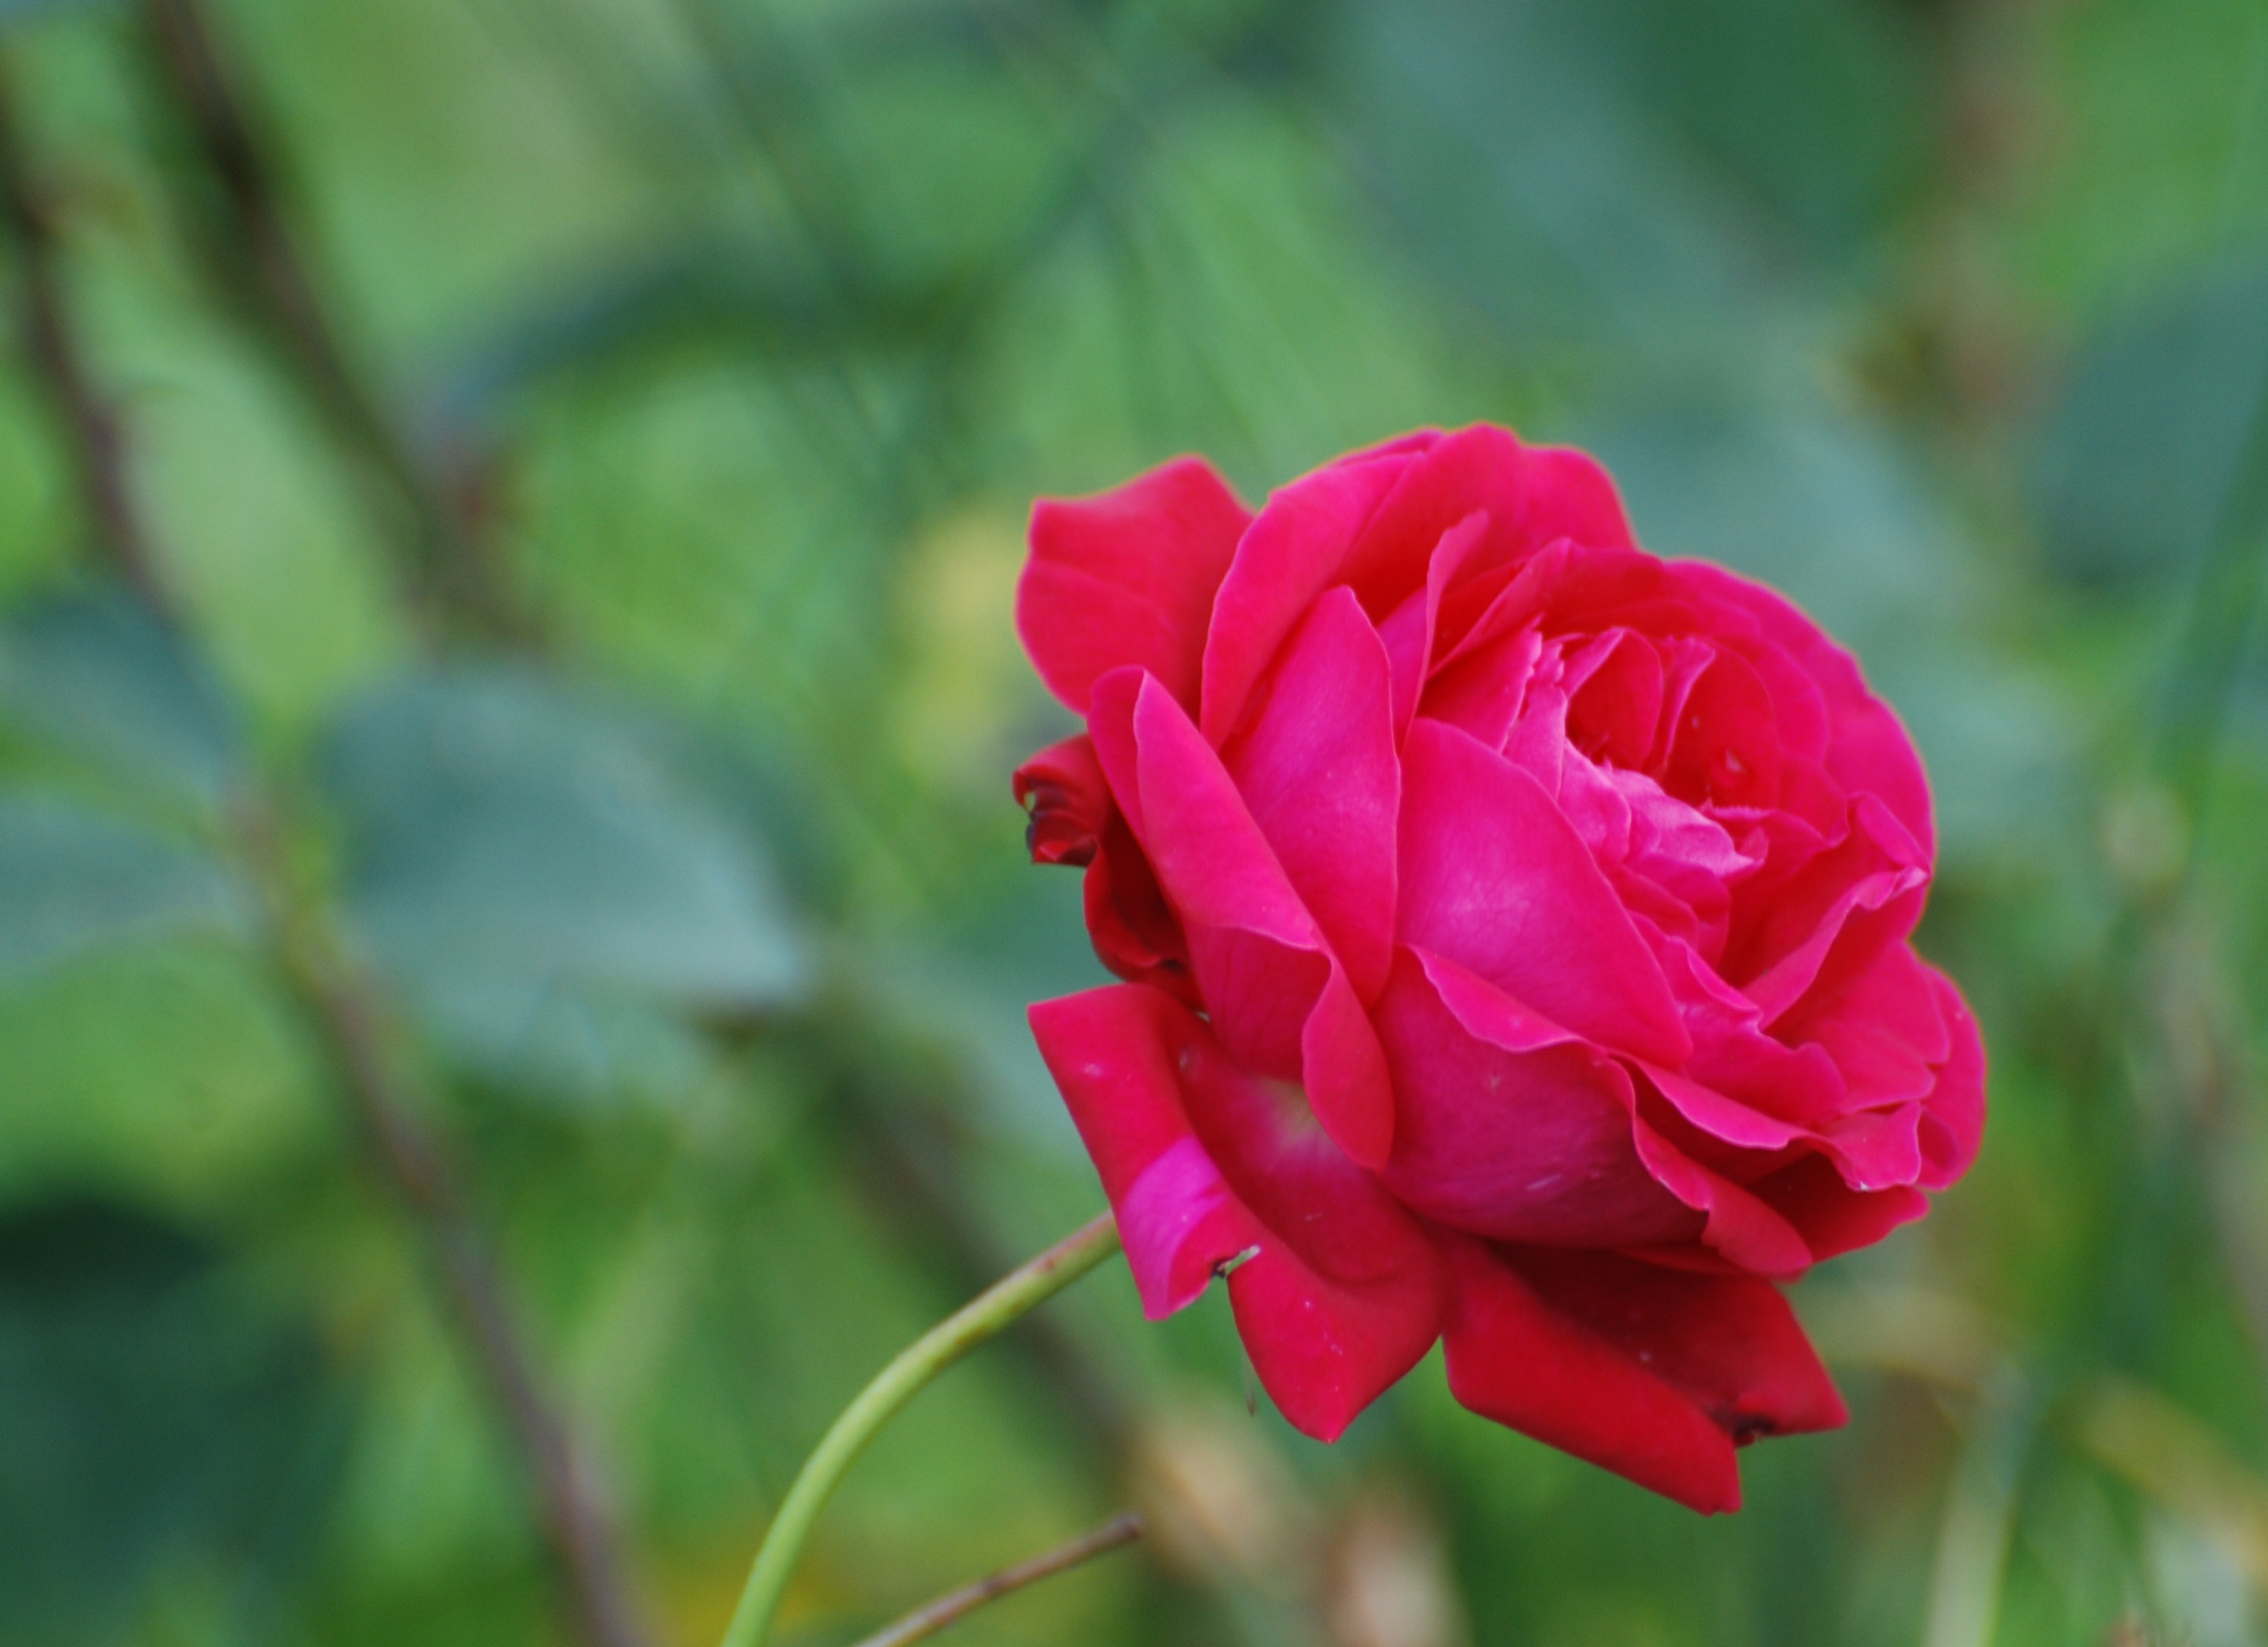
nature, plant, flower, petal, rose, botany, flora, flowers, cool image, floribunda, macro photography, flowering plant, garden roses, rose family, plant stem, land plant, rose order